Alexander Serebrovsky (engineer)

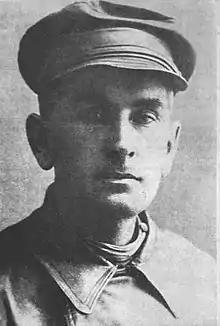

Alexander Pavlovich Serebrovsky (– 10 February 1938) was a Russian revolutionary and Soviet petroleum and mining engineer nicknamed the "Soviet Rockefeller".